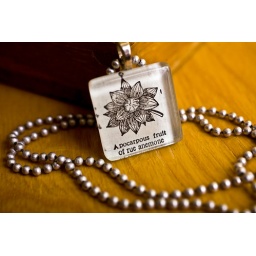
Necklace made of vintage dictionary section under a glass tile; ball chain of brushed aluminum. From the Lexicon of Oddities series.